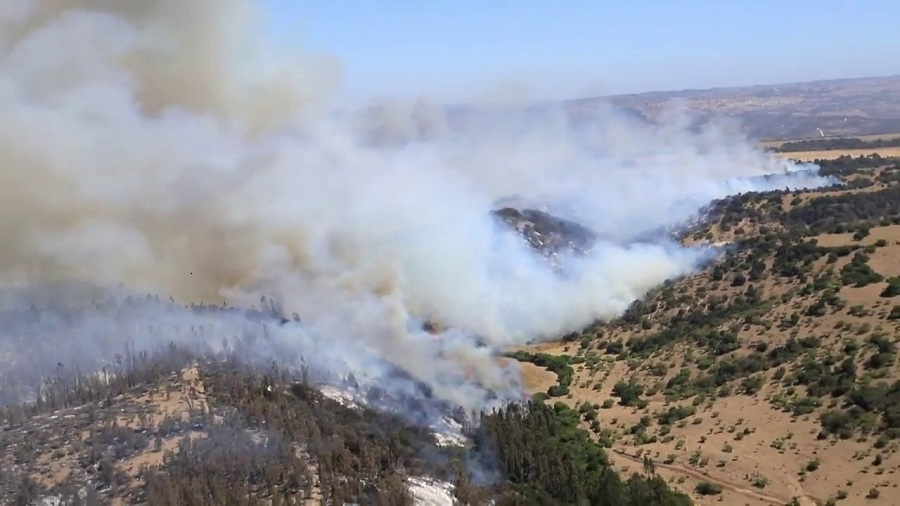
Fire: no
Smoke: yes